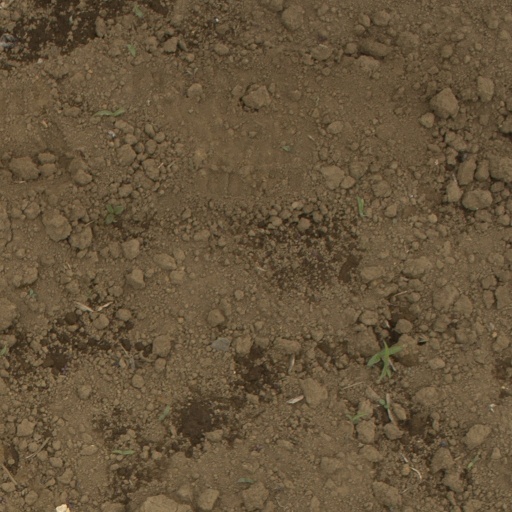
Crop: Jerusalem artichoke